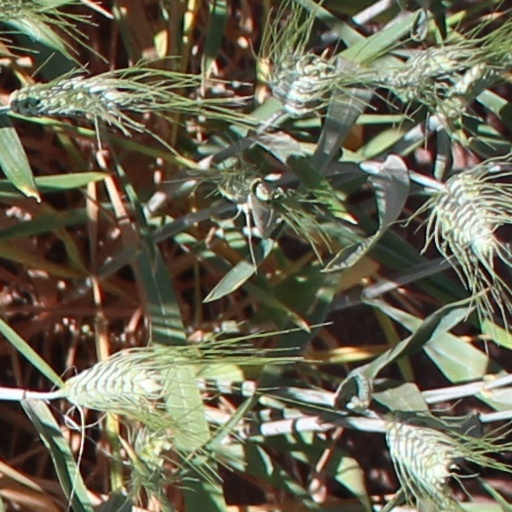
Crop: wheat